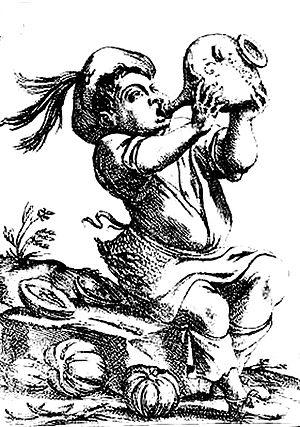
Gargoulette
Une gargoulette est un récipient en terre cuite d'origine espagnole pour contenir de l'eau ou du vin.